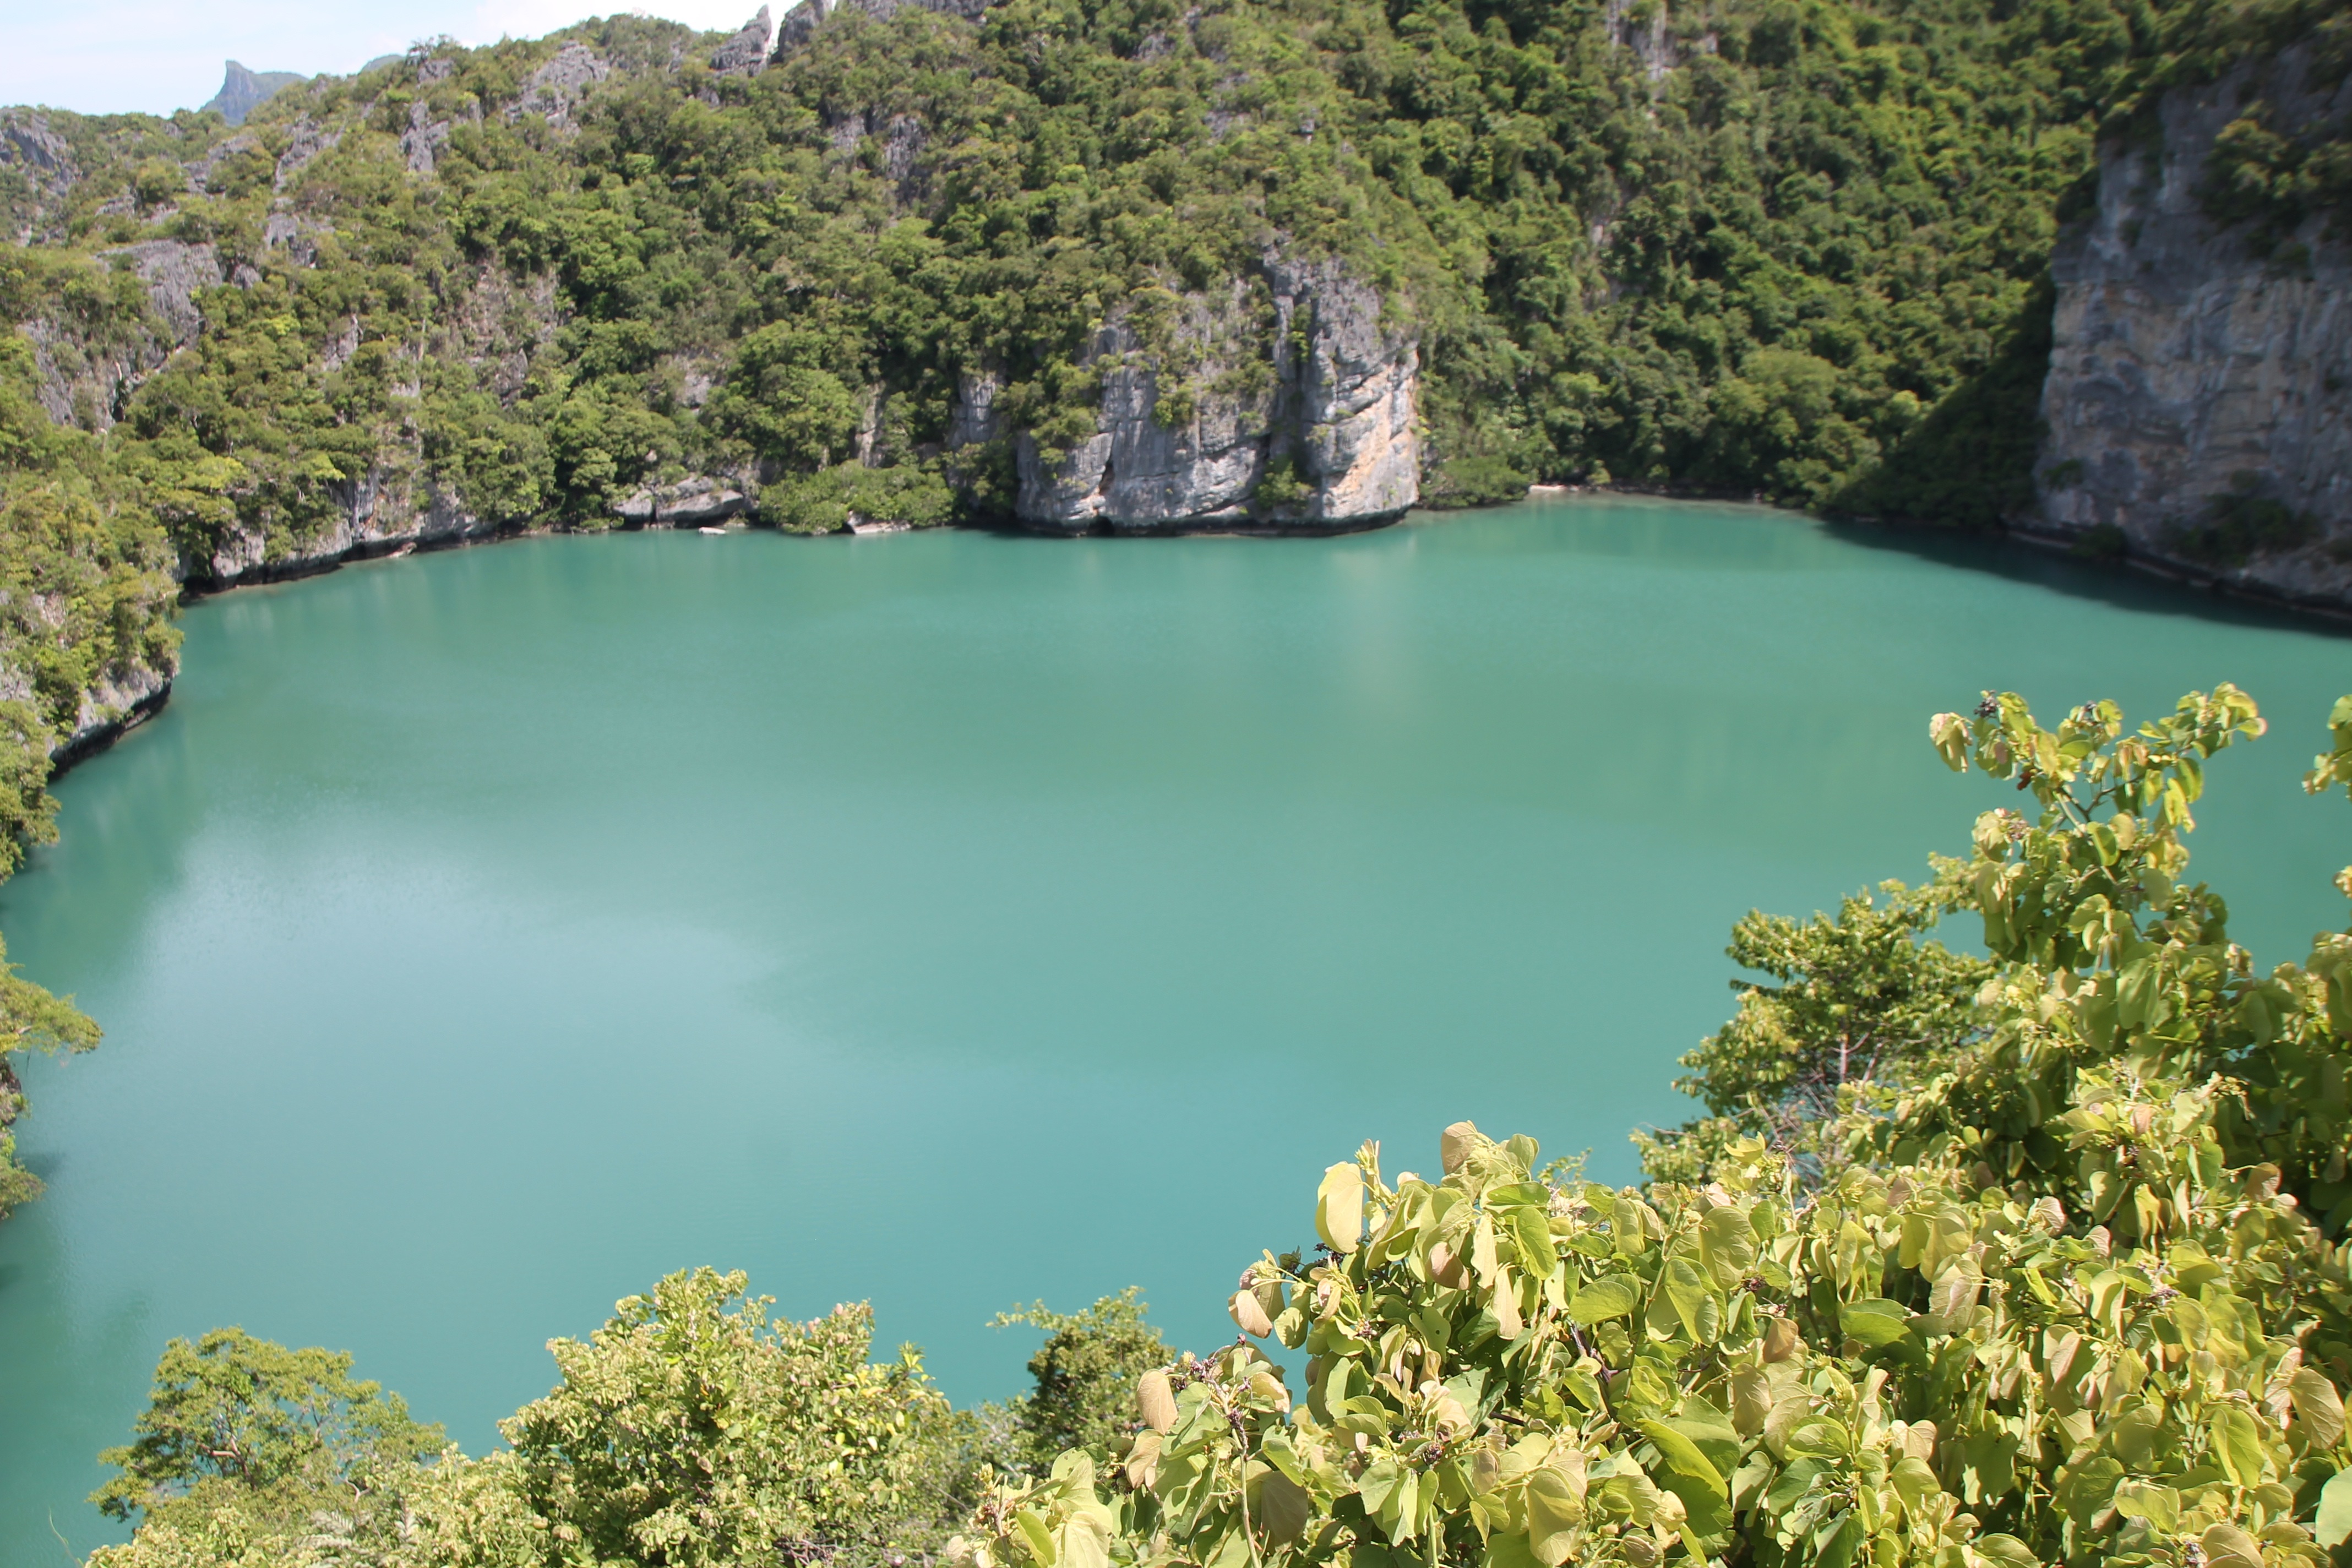
landscape, nature, lake, view, travel, pond, paradise, bay, reservoir, thailand, body of water, loch, crater lake, tarn